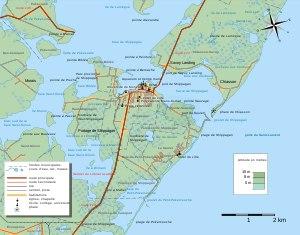
Pointe-Sauvage, parfois appelé Indian Point, est un village de la Péninsule acadienne, dans le comté de Gloucester, au nord-est de la province canadienne du Nouveau-Brunswick. Le village a le statut de DSL sous le nom légal de Pointe-Sauvage.